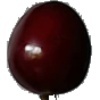
Label: Cherry 1